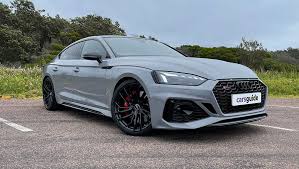
Label: noambulance